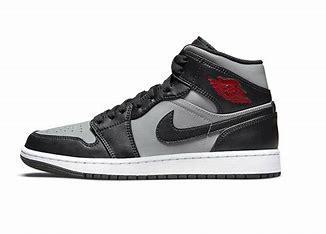
Brand: Jordan
Model: Air 1 Mid Retro Basketball